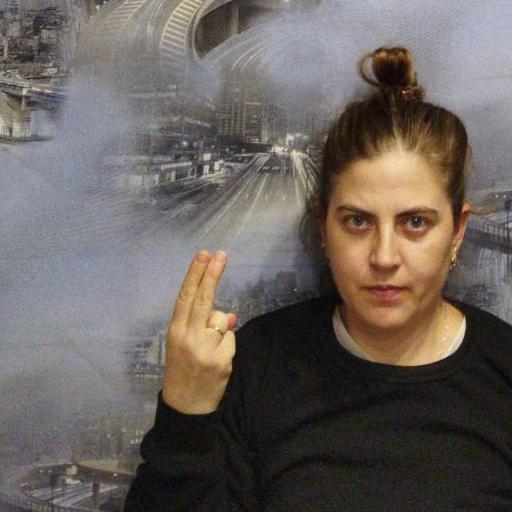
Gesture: two_up_inverted